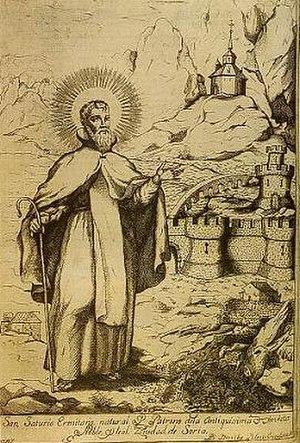
Les goigs sont, dans les pays catalans, des compositions poétiques populaires en l'honneur de la Vierge ou de saints, imprimées sur des feuilles souvent illustrées. En catalan, langue d’origine, on emploie toujours le mot au pluriel, même lorsqu’il ne concerne qu’une seule œuvre, car à l’origine il s’agit de célébrer « les » sept joies de la Vierge. Les goigs étaient chantés lors des cérémonies religieuses, processions, fêtes votives, pèlerinages.